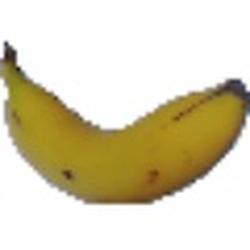
Label: Banana